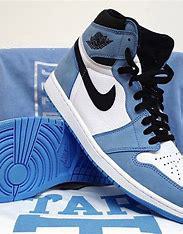
Brand: Jordan
Model: 1 Retro